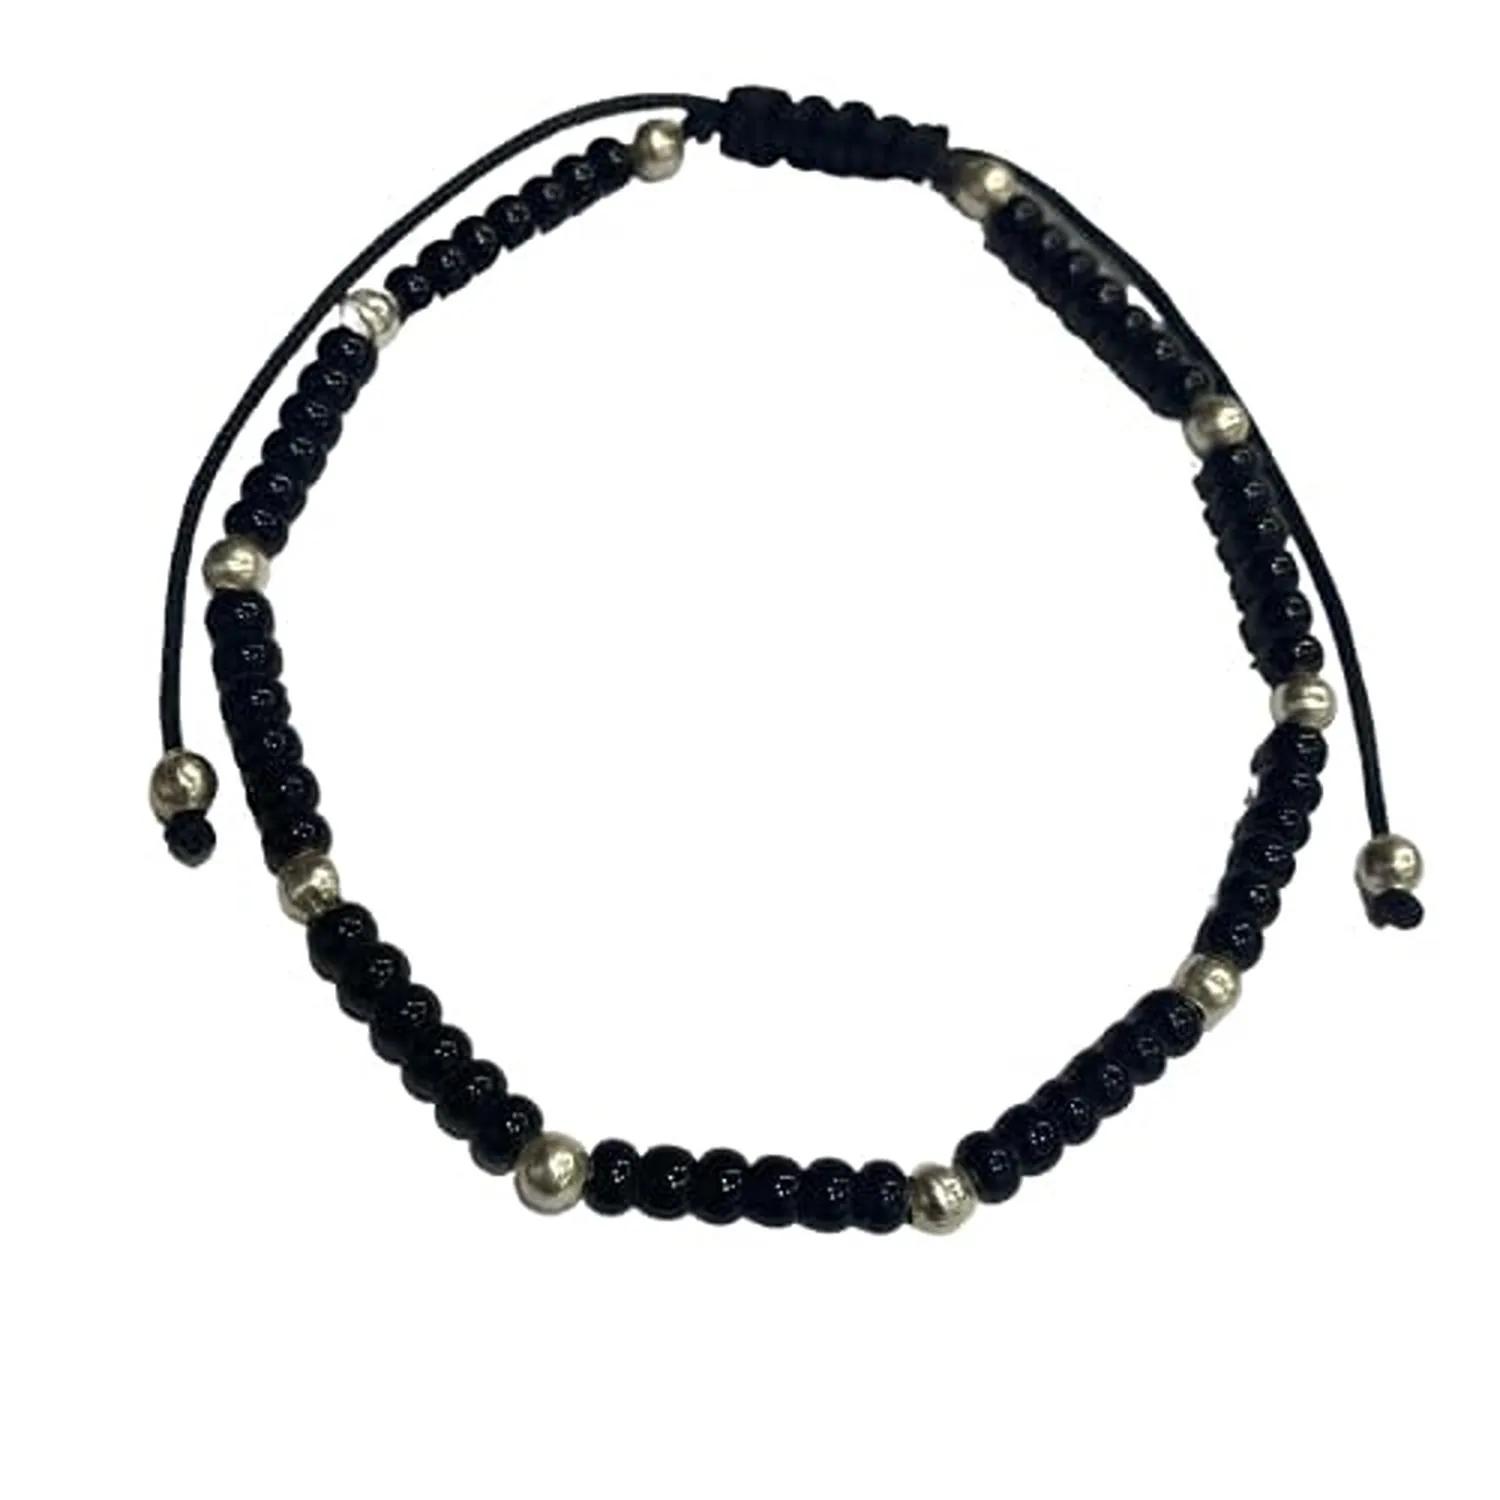
DARSHRAJ Sterling Silver Anklet Elegant and Timeless Jewelry for a Stylish Look
Type: Anklet
Brand: DARSHRAJ
Price: Rs. 650
 Contemporary Design: A silver ball charm adds a modern twist to this classic accessory, making it suitable for various fashion styles.Comfortable Fit: The adjustable black cord ensures a comfortable and customized fit, allowing you to wear it all day with ease.Timeless Elegance: Crafted from 925 sterling silver, this anklet exudes enduring beauty and sophistication.Versatile Occasions: From casual outings to formal events, this anklet is adaptable to various occasions, adding a touch of elegance to your look.Easy to Maintain: With proper care, this anklet will retain its luster and charm, providing you with years of enjoyment.